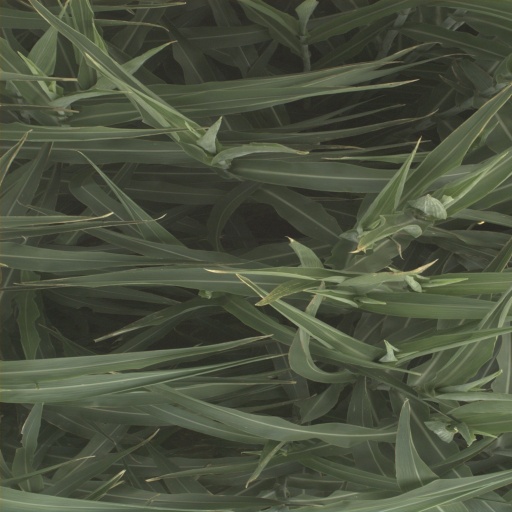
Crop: sorghum